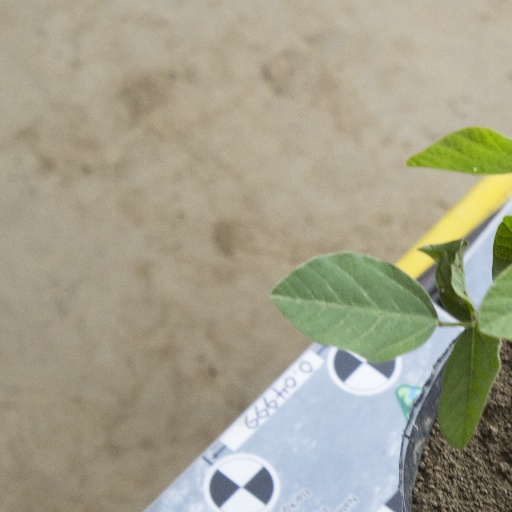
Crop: soybean